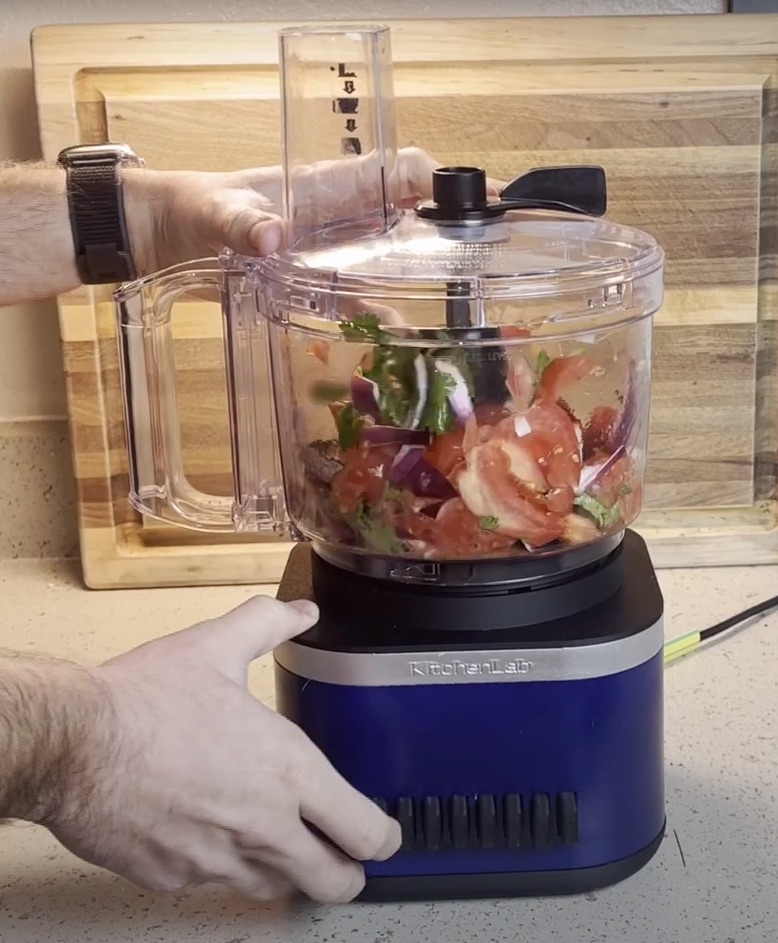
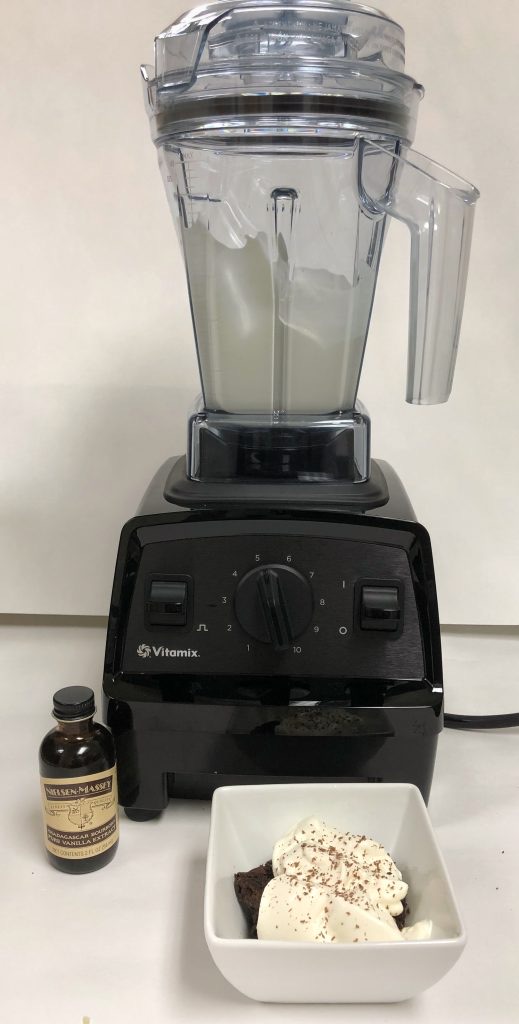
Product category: items_blender
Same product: no